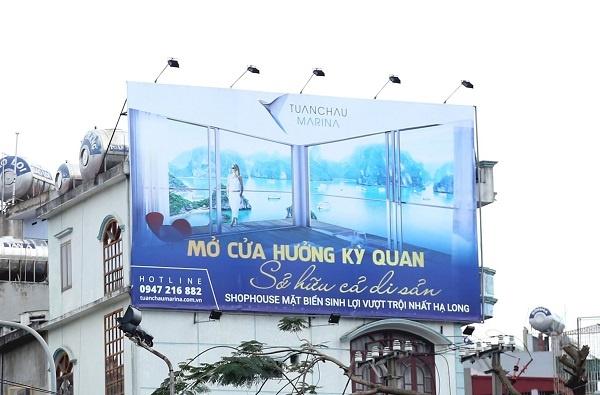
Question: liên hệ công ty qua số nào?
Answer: qua số 0947216882